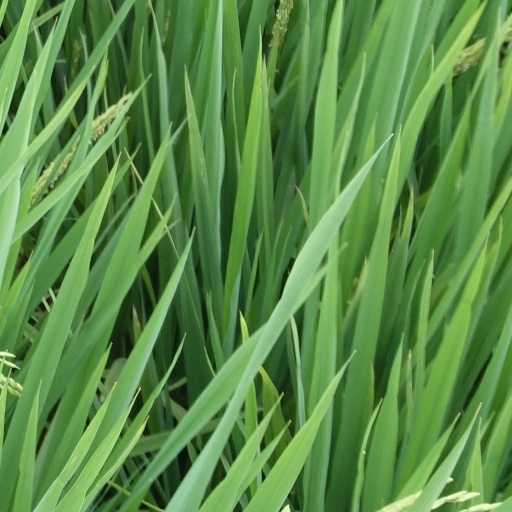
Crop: rice